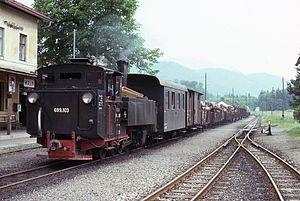
A ce jour, ce chemin de fer existe toujours, mais seulement comme train touristique sur 17 kilomètres de Steyer à Grünburg, alors que cette ligne avait plus de 60 kilomètres.